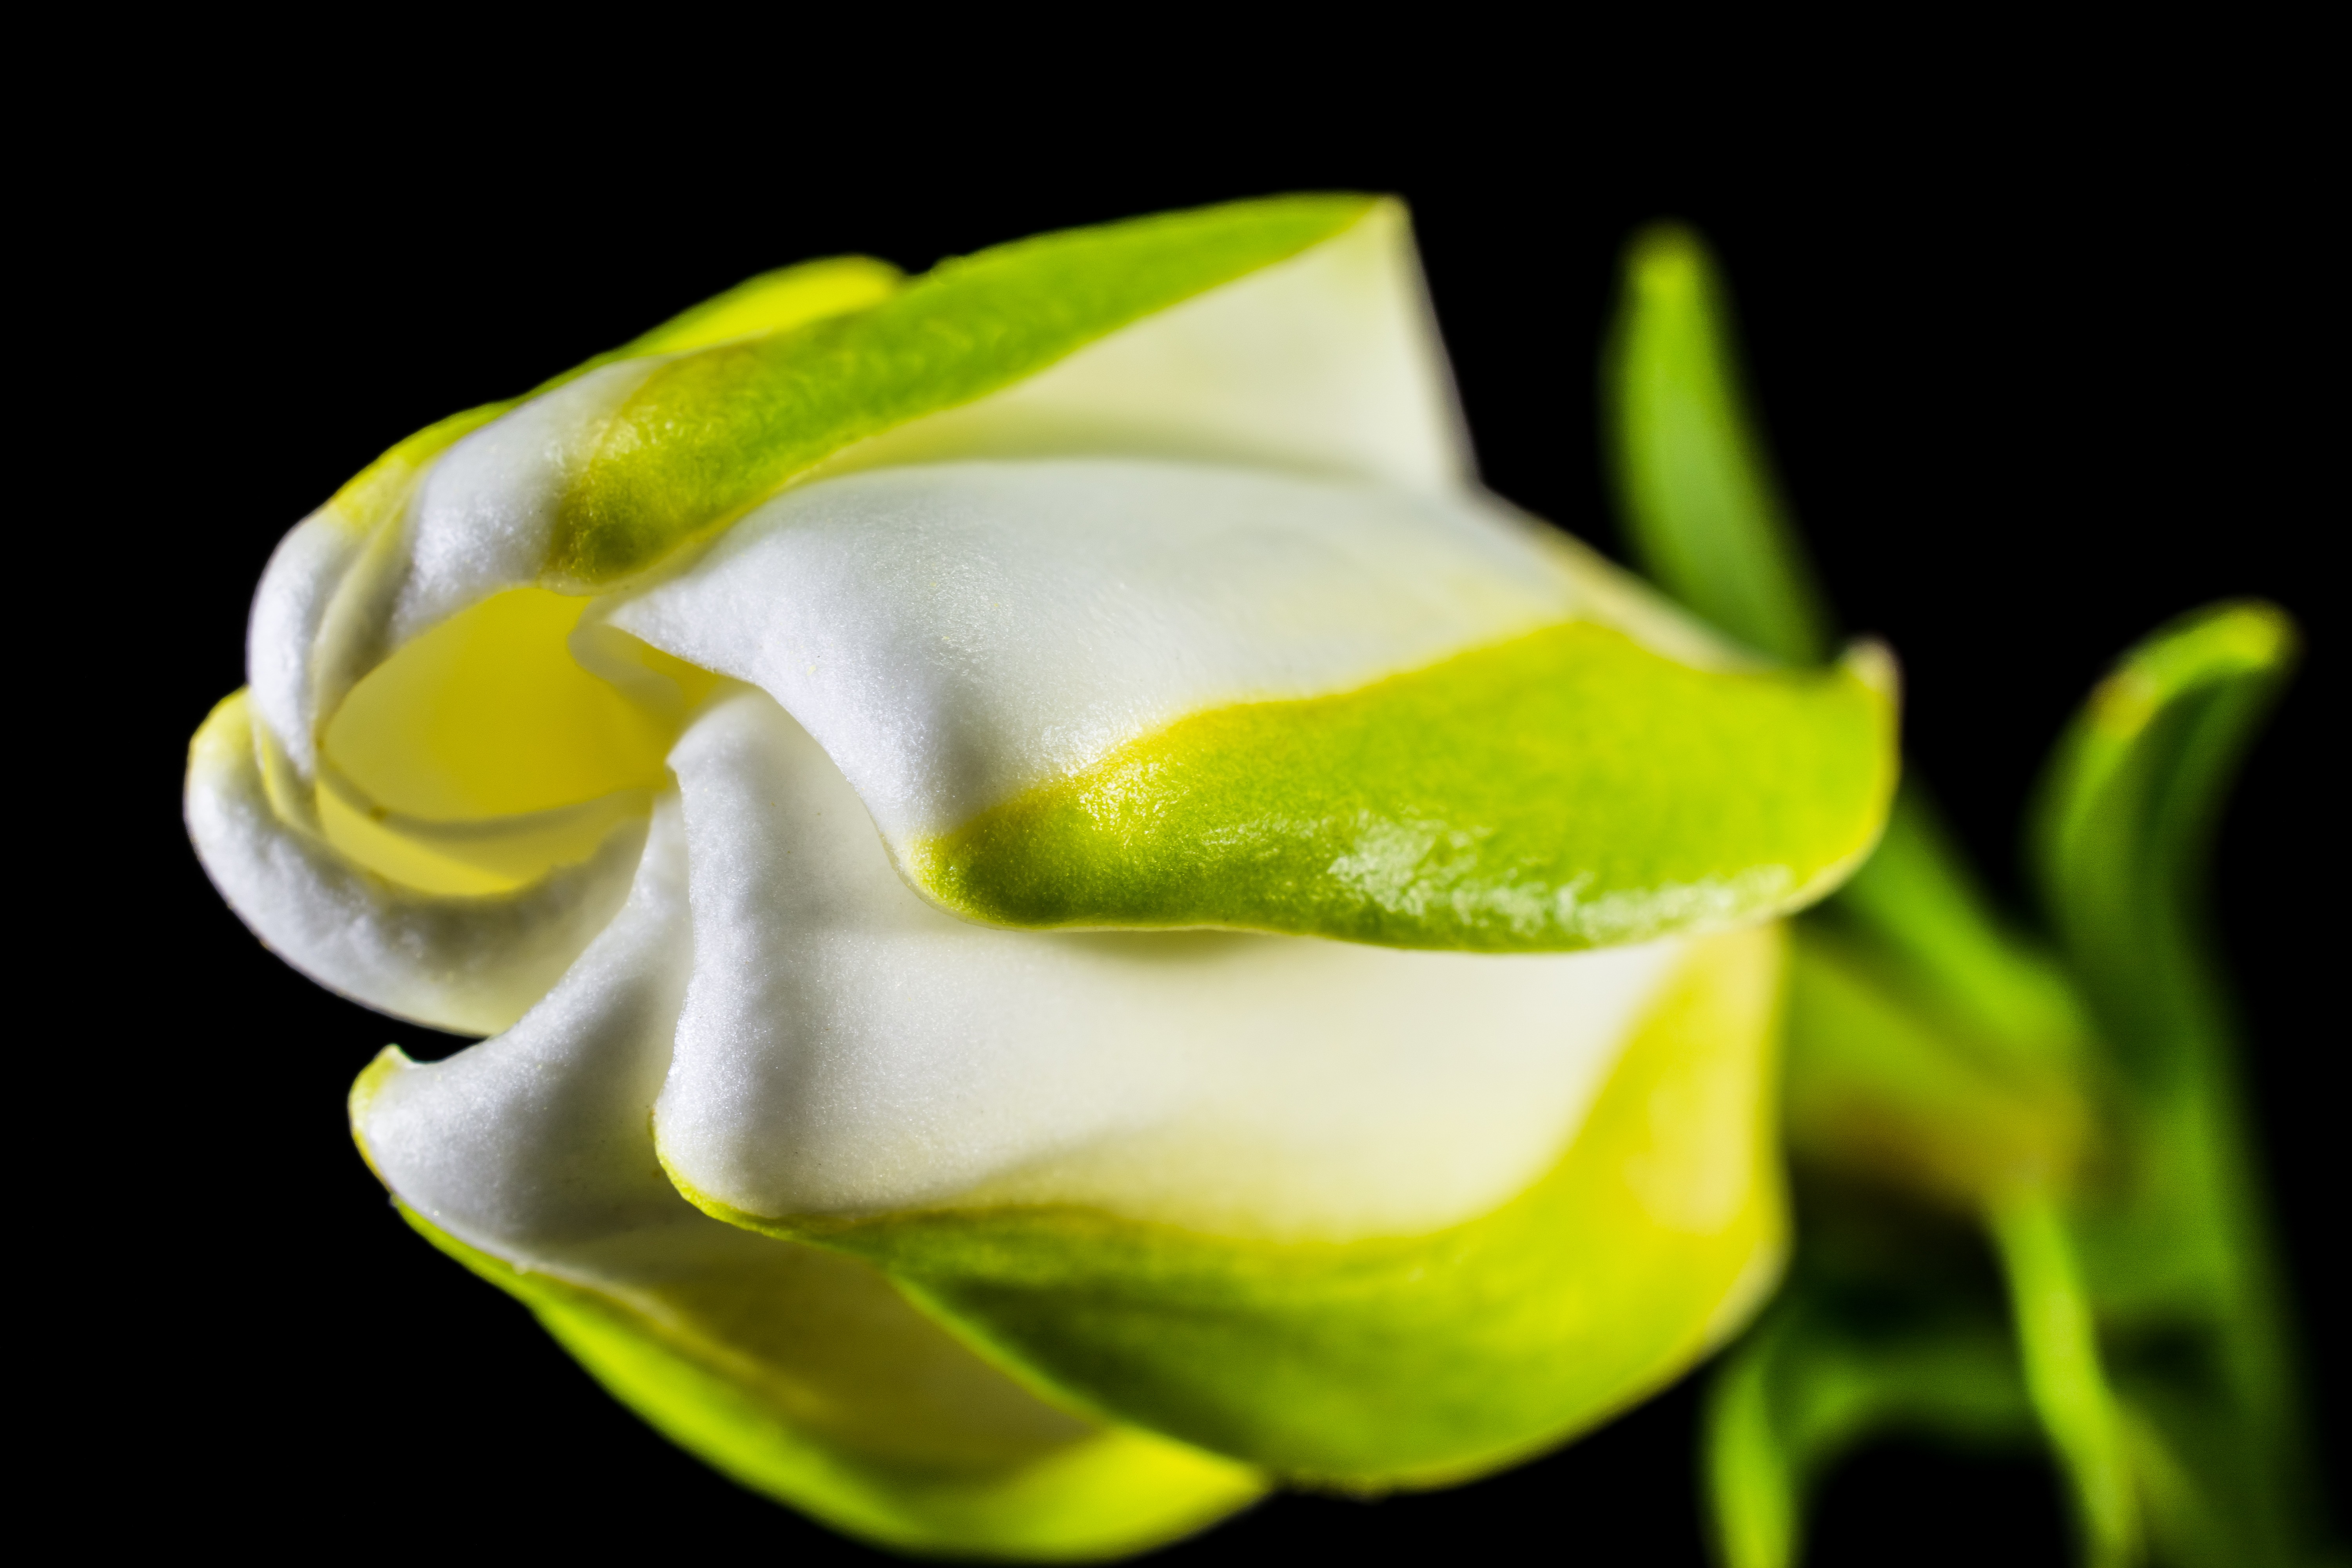
blossom, plant, photography, leaf, flower, petal, bloom, food, green, produce, yellow, flora, close up, bud, arum, macro photography, flowering plant, white green, land plant